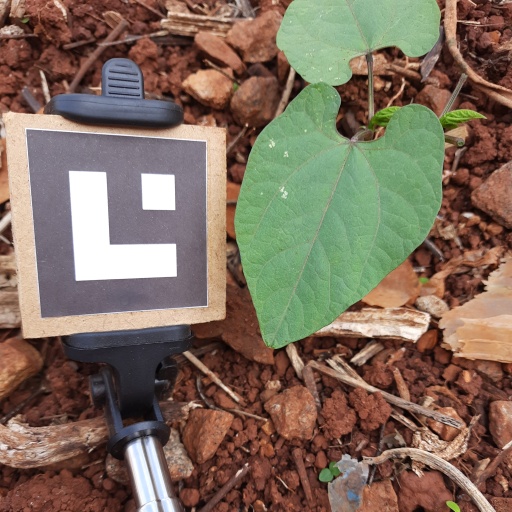
Observations: flat surface, no eating holes, under shade